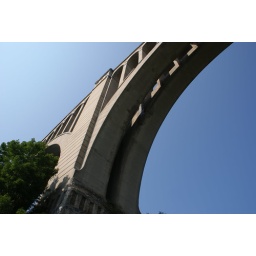
This railroad bridge, built in 1915 was considered the largest concrete bridge of its time.